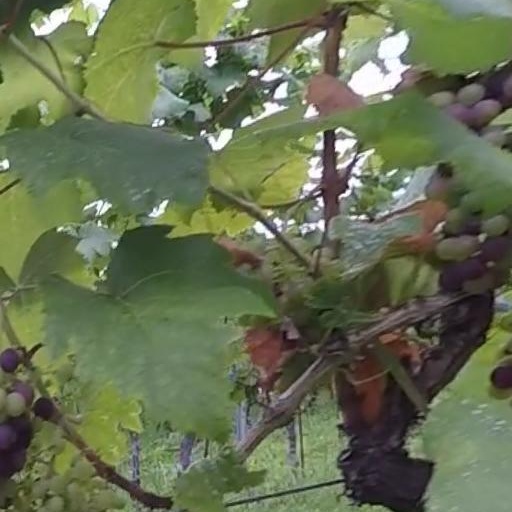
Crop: grape